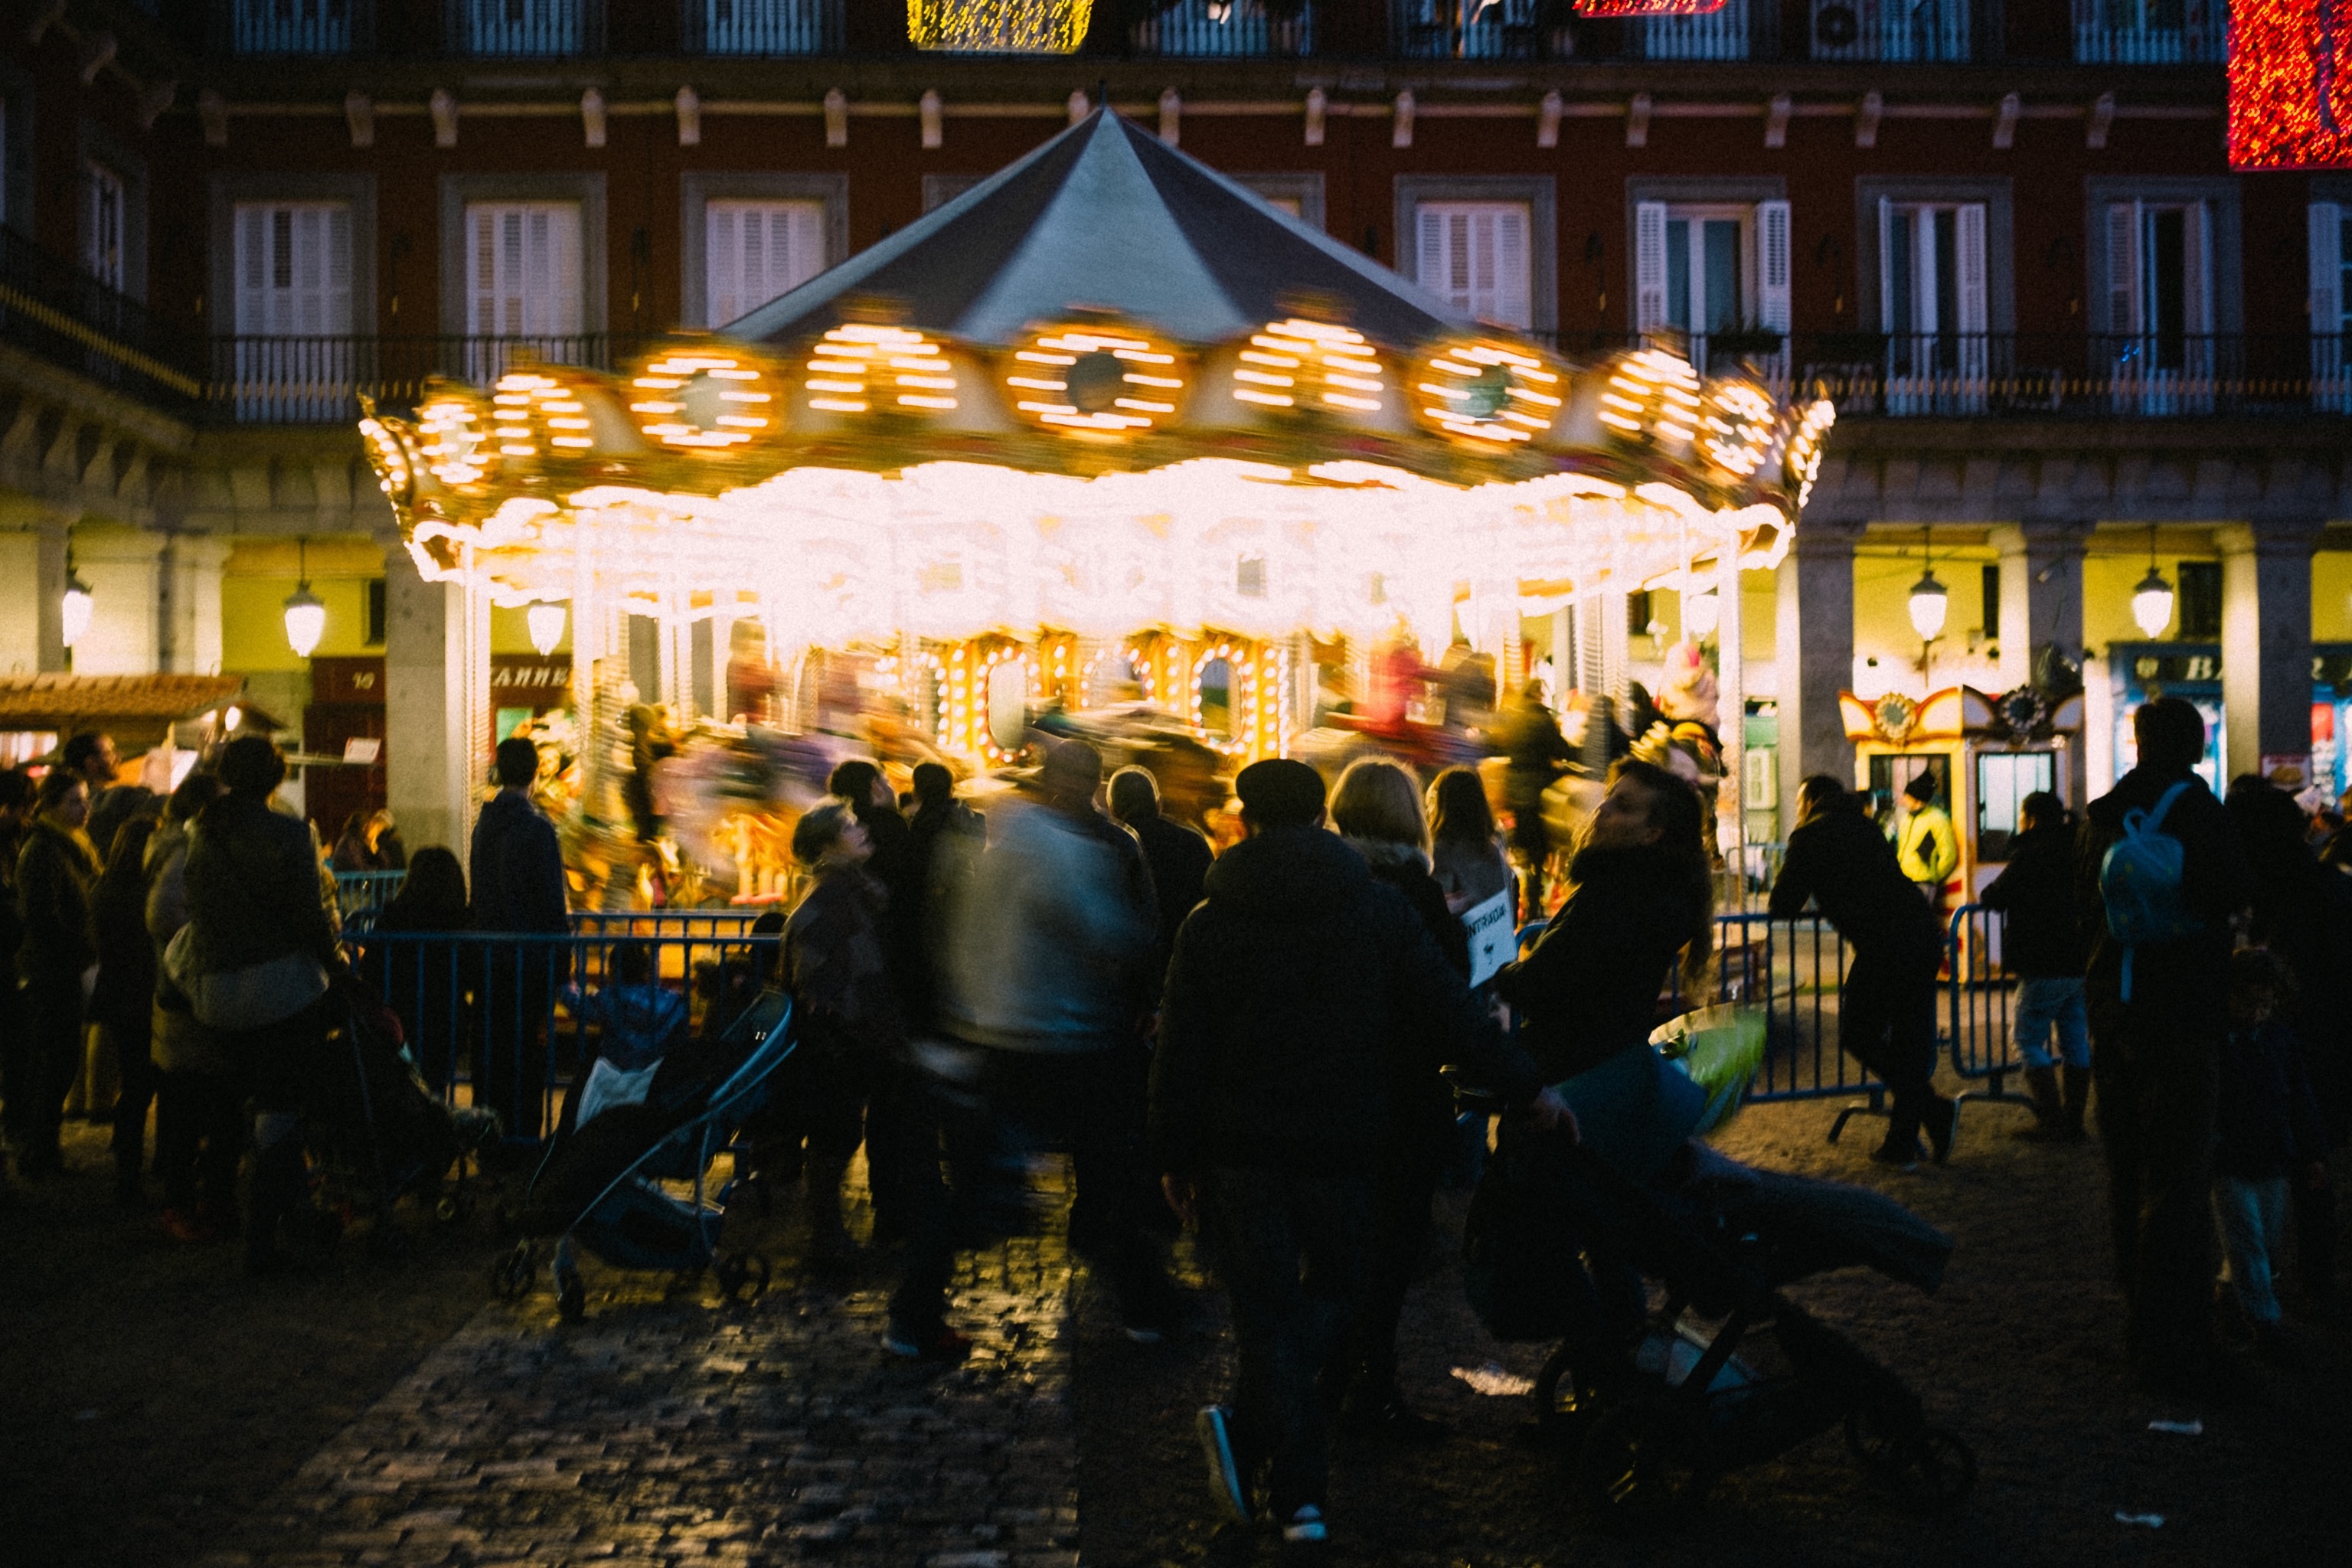
night, crowd, evening